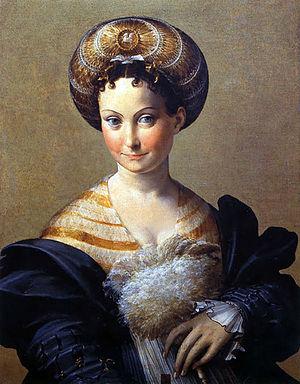
Girolamo Francesco Maria Mazzola ou Mazzuoli, dit Parmigianino, né à Parme le 11 janvier 1503 et mort à Casalmaggiore le 24 août 1540, est un peintre et graveur italien de la Renaissance et du début du maniérisme.
La coiffure est l'art d'arranger les cheveux, éventuellement de modifier leur aspect extérieur.